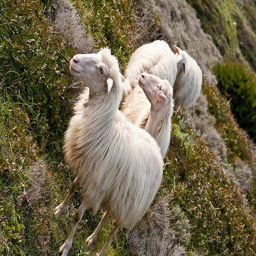
A group of mountain goats stand in a scrubby field.
Three sheep with long coats are standing in the grass on a hill.
Several llamas are standing on a grassy surface.
These four goats have long hair on their body and on their head.
A group of sheep standing on a hillside.